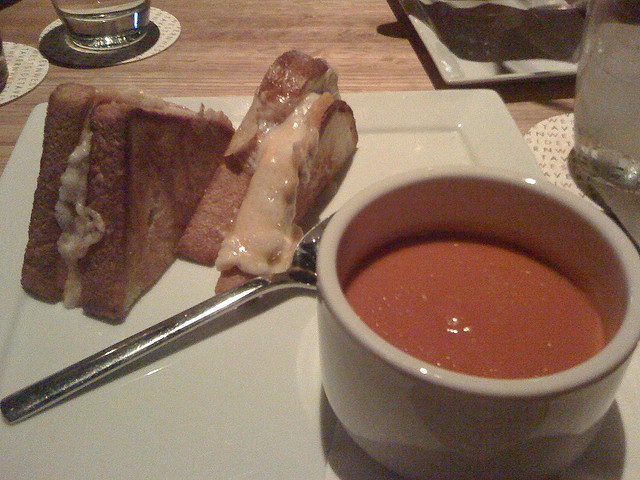
user: Given an image and a question. Answer the question in a short answer. Question: What is the name of the sandwich? Short Answer:
assistant: grilled cheese